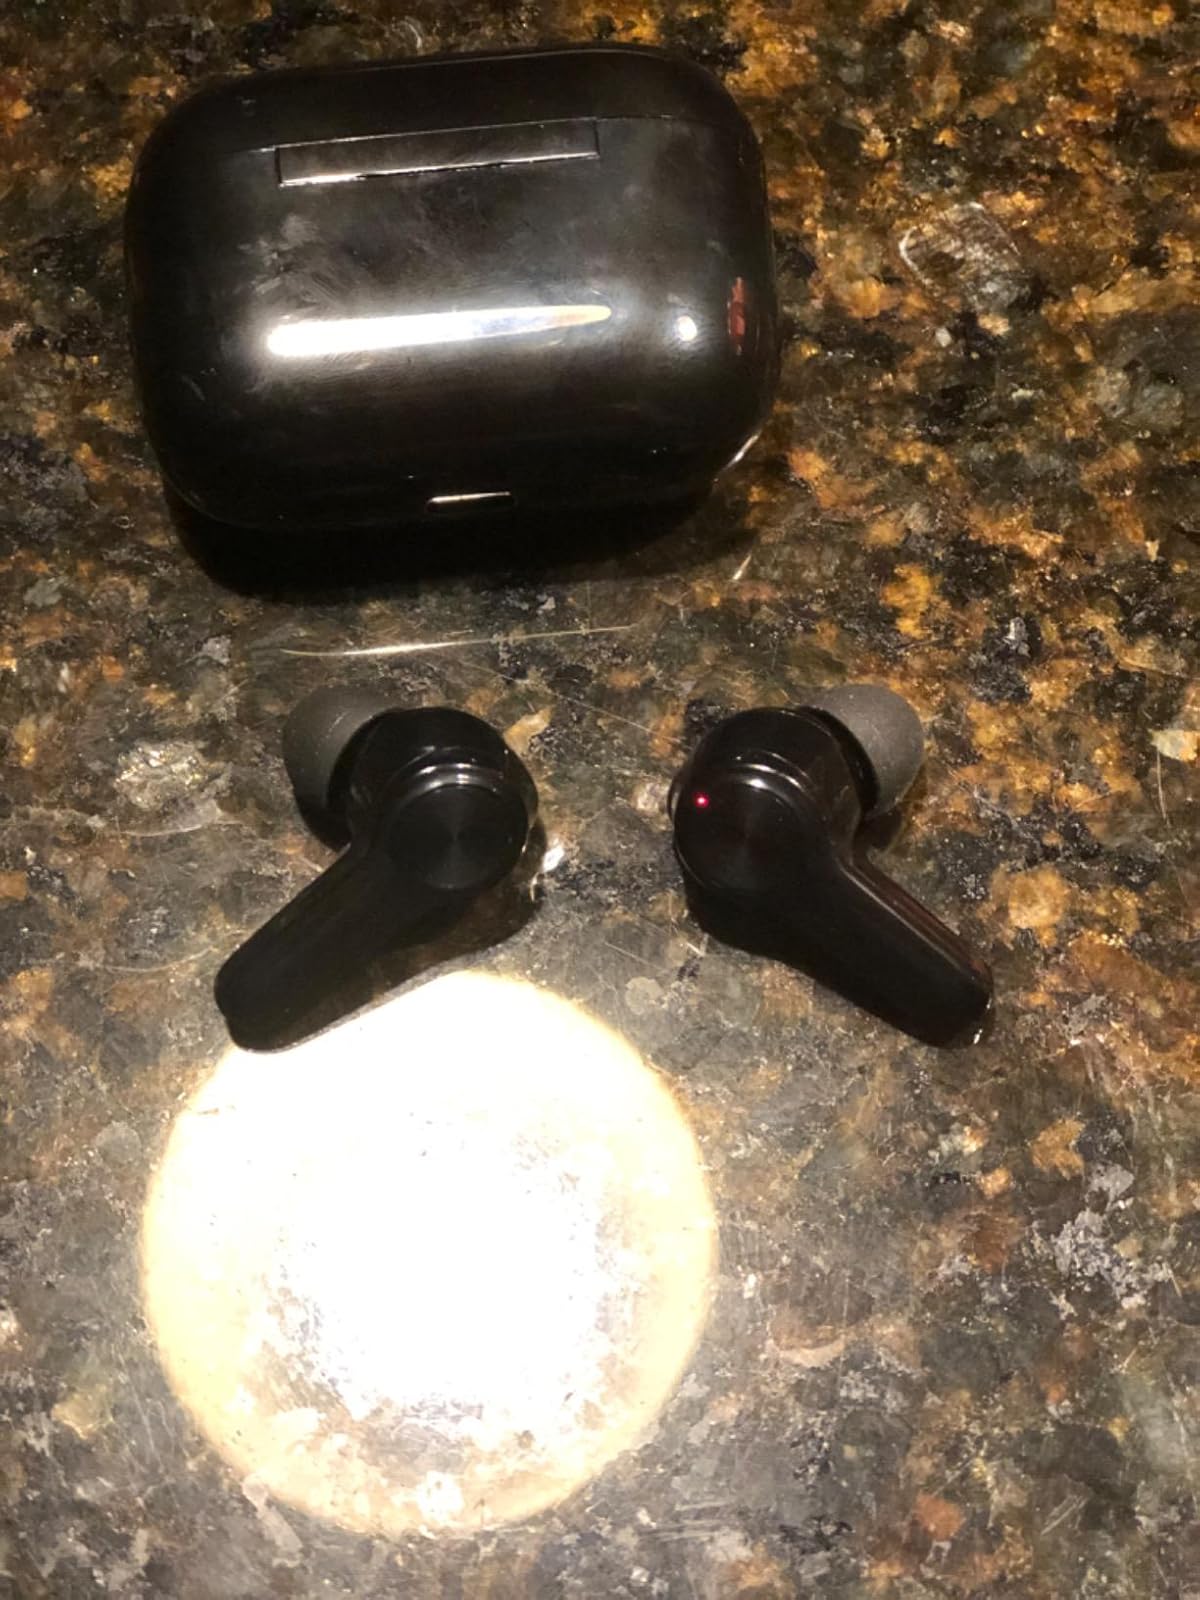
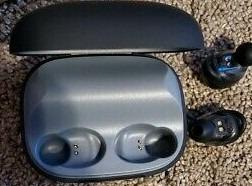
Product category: earbuds
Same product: no